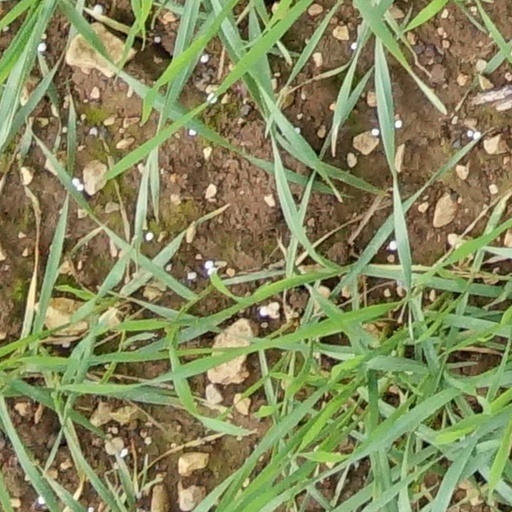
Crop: wheat